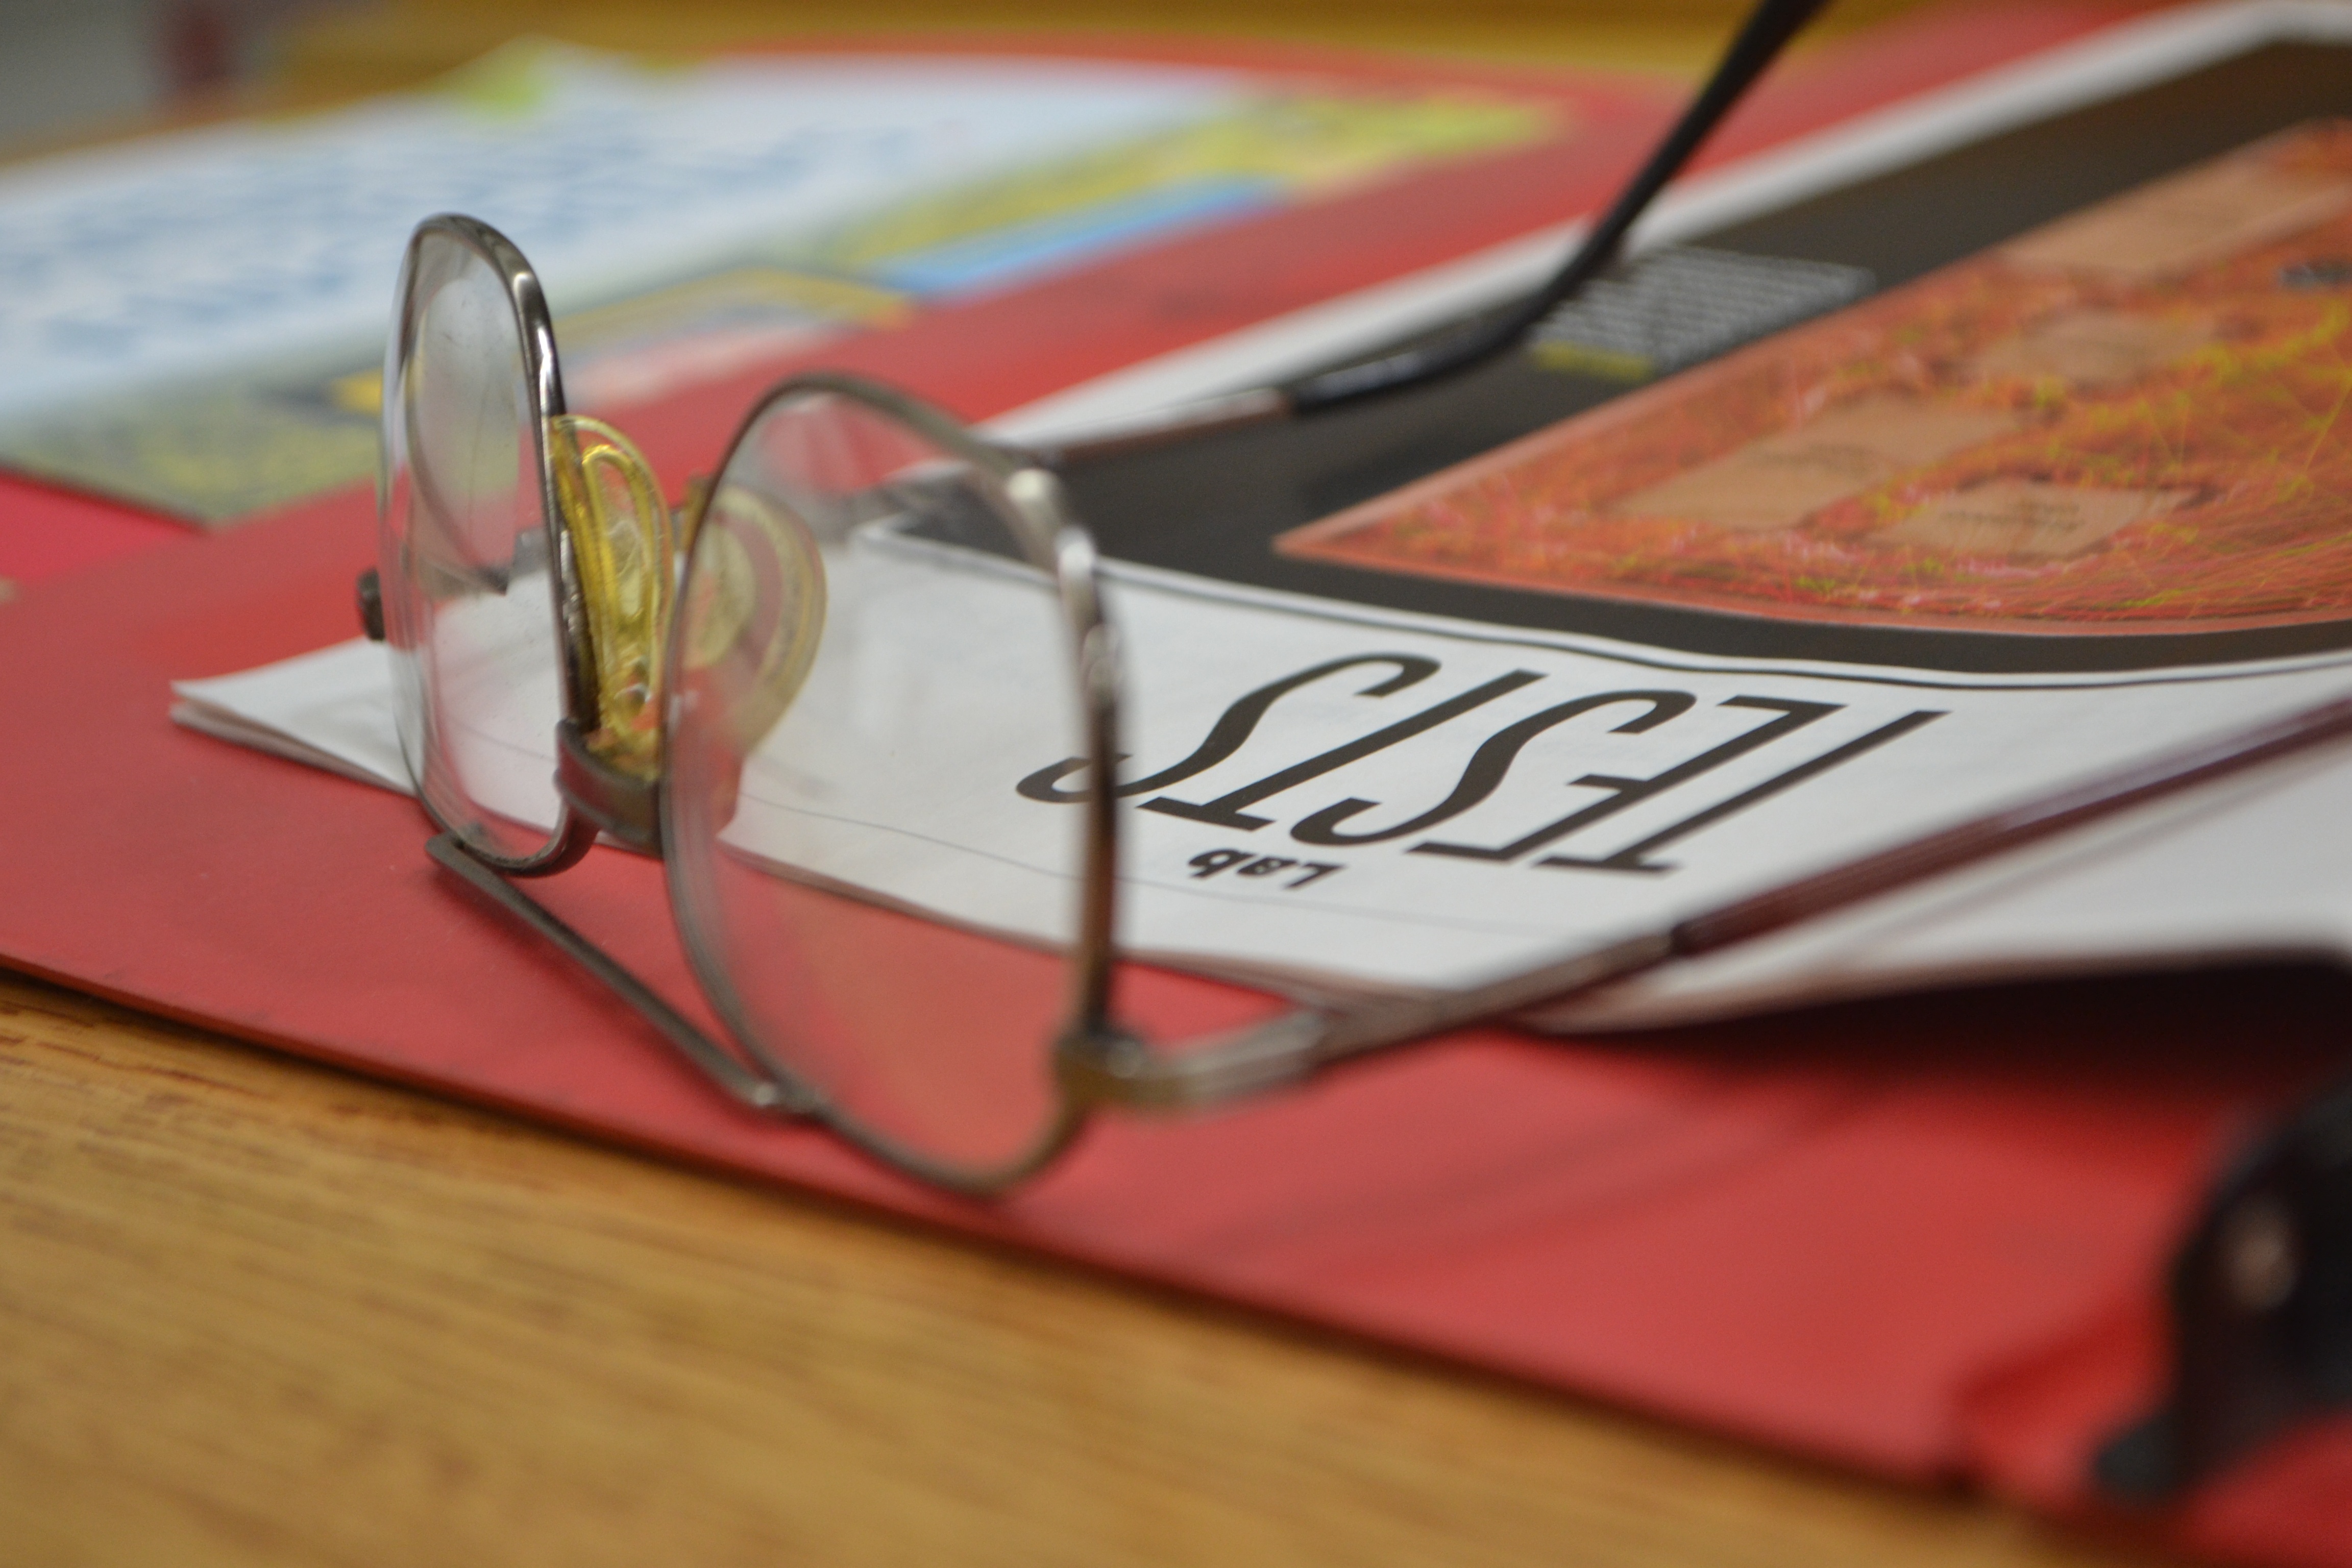
writing, red, art, glasses, eyewear, shape, vision care